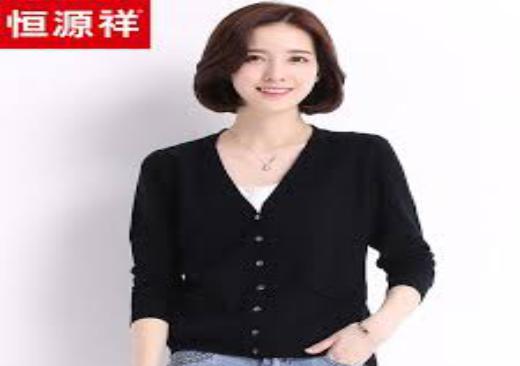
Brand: HengYuXiang
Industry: Necessities